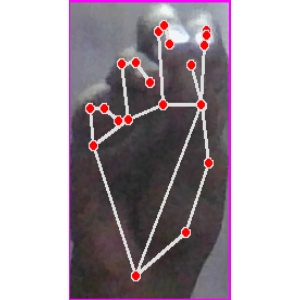
अक्षर: ङ